Ledbury railway station

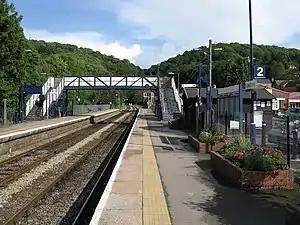
Ledbury station in 2008

Ledbury railway station is located on the outskirts of the town of Ledbury, on the Worcester to Hereford line in the English Midlands. It has regular services to Birmingham, plus several direct trains a day to London Paddington.